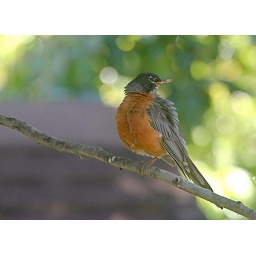
0020 Black bird near balcony - i